Buraq

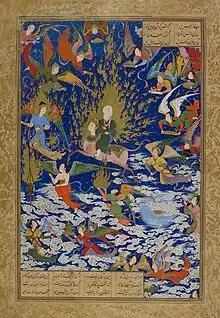
1539-43 illustration of the Mi'raj from the Khamsa, probably created by the court painter Sultan Muhammad, showing Chinese-influenced clouds and angels. This version was created for the Persian Shah Tahmasp I.

The "Encyclopaedia of Islam", referring to the writings of Al-Damiri (d.1405), considers "al-burāq" to be a derivative and adjective of "barq" "lightning/emitted lightning" or various general meanings stemming from the verb: "to beam, flash, gleam, glimmer, glisten, glitter, radiate, shimmer, shine, sparkle, twinkle". The name is thought to refer to the creature's lightning-like speed. According to "Encyclopædia Iranica", "Boraq" is the Arabized form of "Middle Persian *"barāg" or *"bārag", 'a riding beast, mount' (New Pers. "bāra")". According to Emran El-Badawi, the word can be etymologically associated both with a "riding animal" and the "morning star".